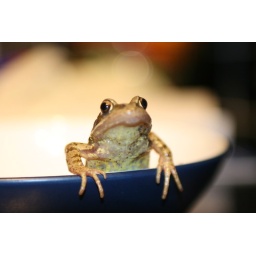
Chillin out in a bowl of water